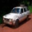
Label: automobile